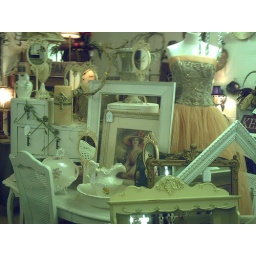
Vintage glamorous dress surrounded by perfect princess mirrors. Every girl needs one!